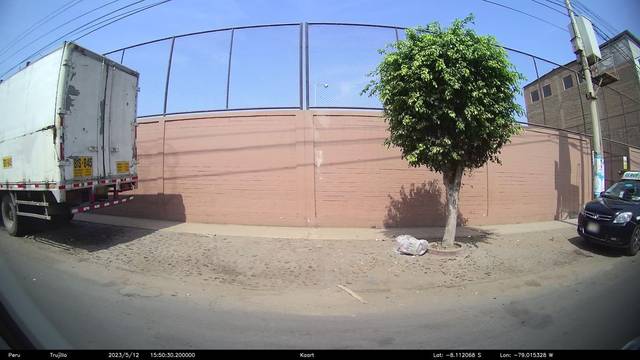
Region: Peru
Coordinates: -8.112, -79.015